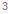
Number: 3